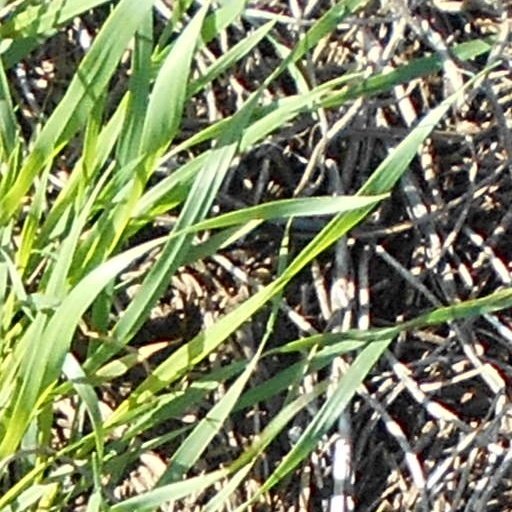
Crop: wheat